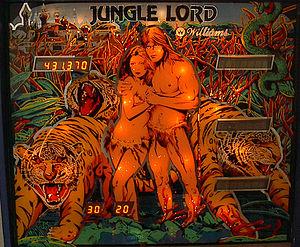
Un flipper ou billard électrique en français, ou machine à boules en québécois, est un jeu électro-mécanique à monnayeur dont le principe est de marquer des points en dirigeant une ou plusieurs billes métalliques sur un plateau de jeu, séparé du joueur par une vitre.